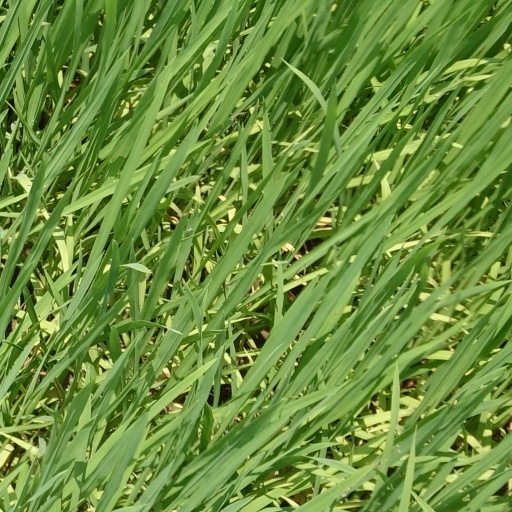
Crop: rice